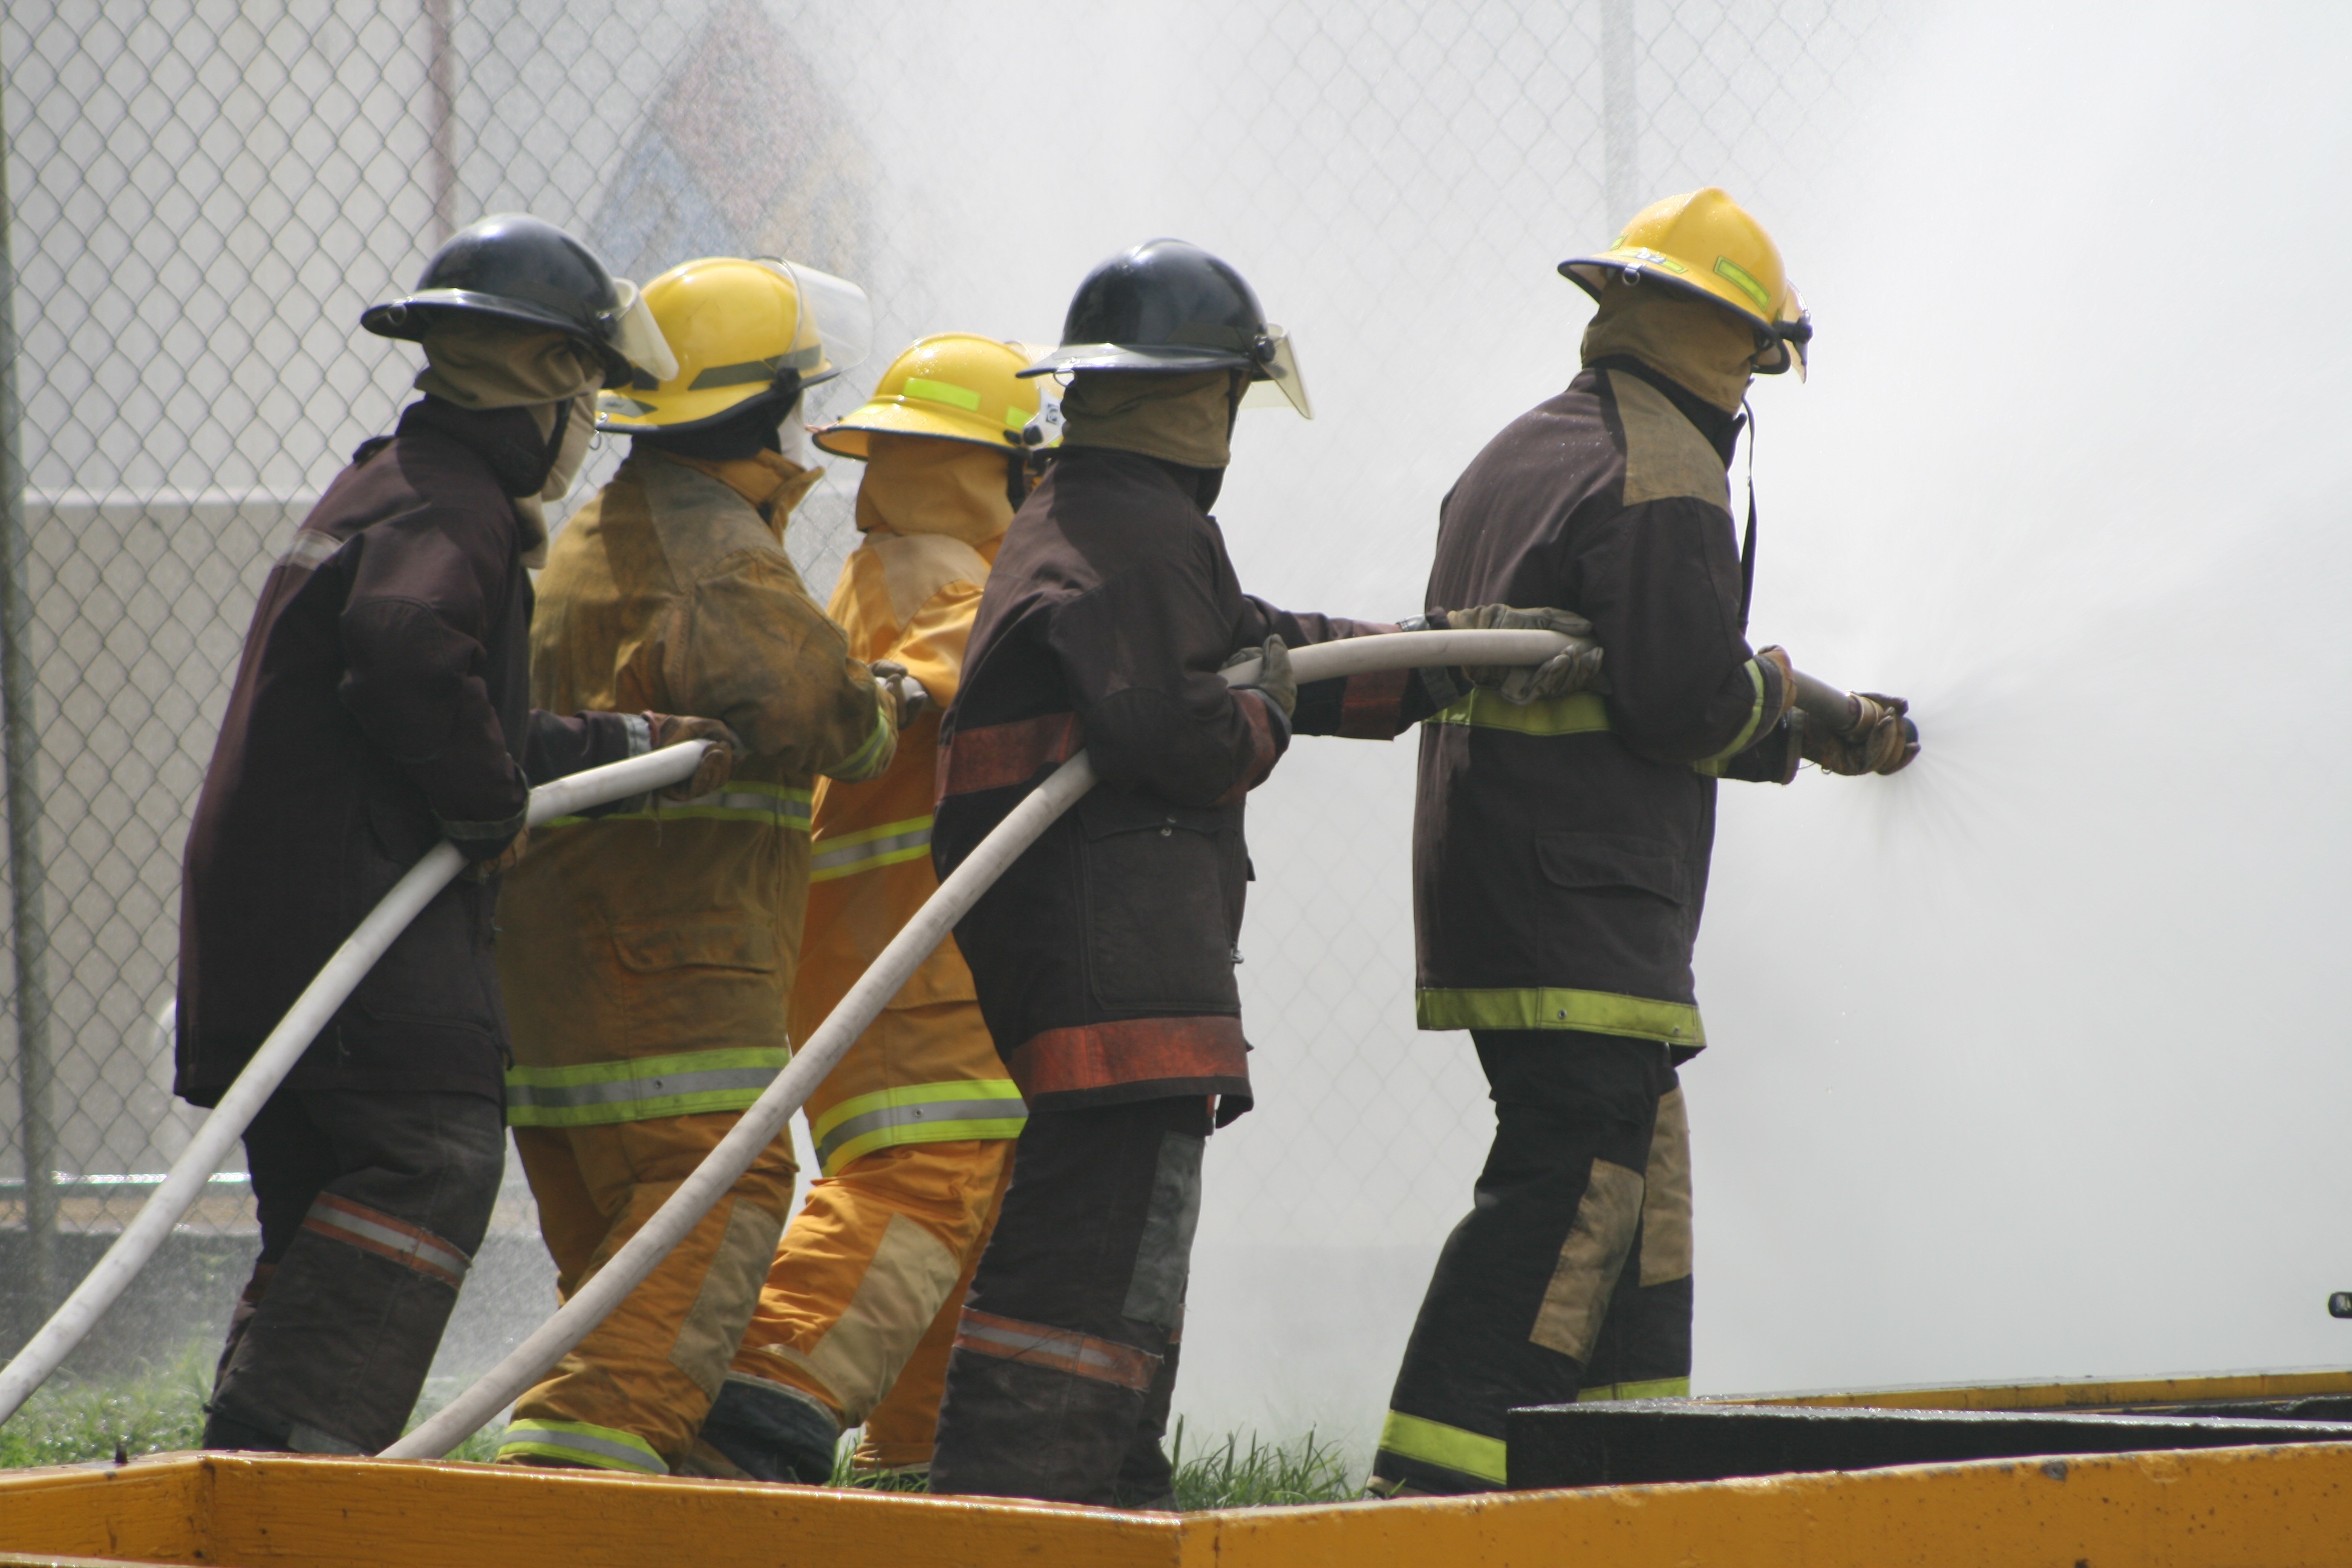
fire, hose, firefighter, salvation, construction worker, brigades